The Captain's Daughter (2000 film)

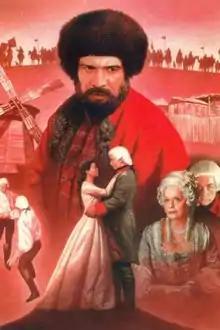

The Captain's Daughter is a 2000 Russian drama film directed by Aleksandr Proshkin. The film is an adaptation of the historical novel "The Captain's Daughter" (1836) by Alexander Pushkin.